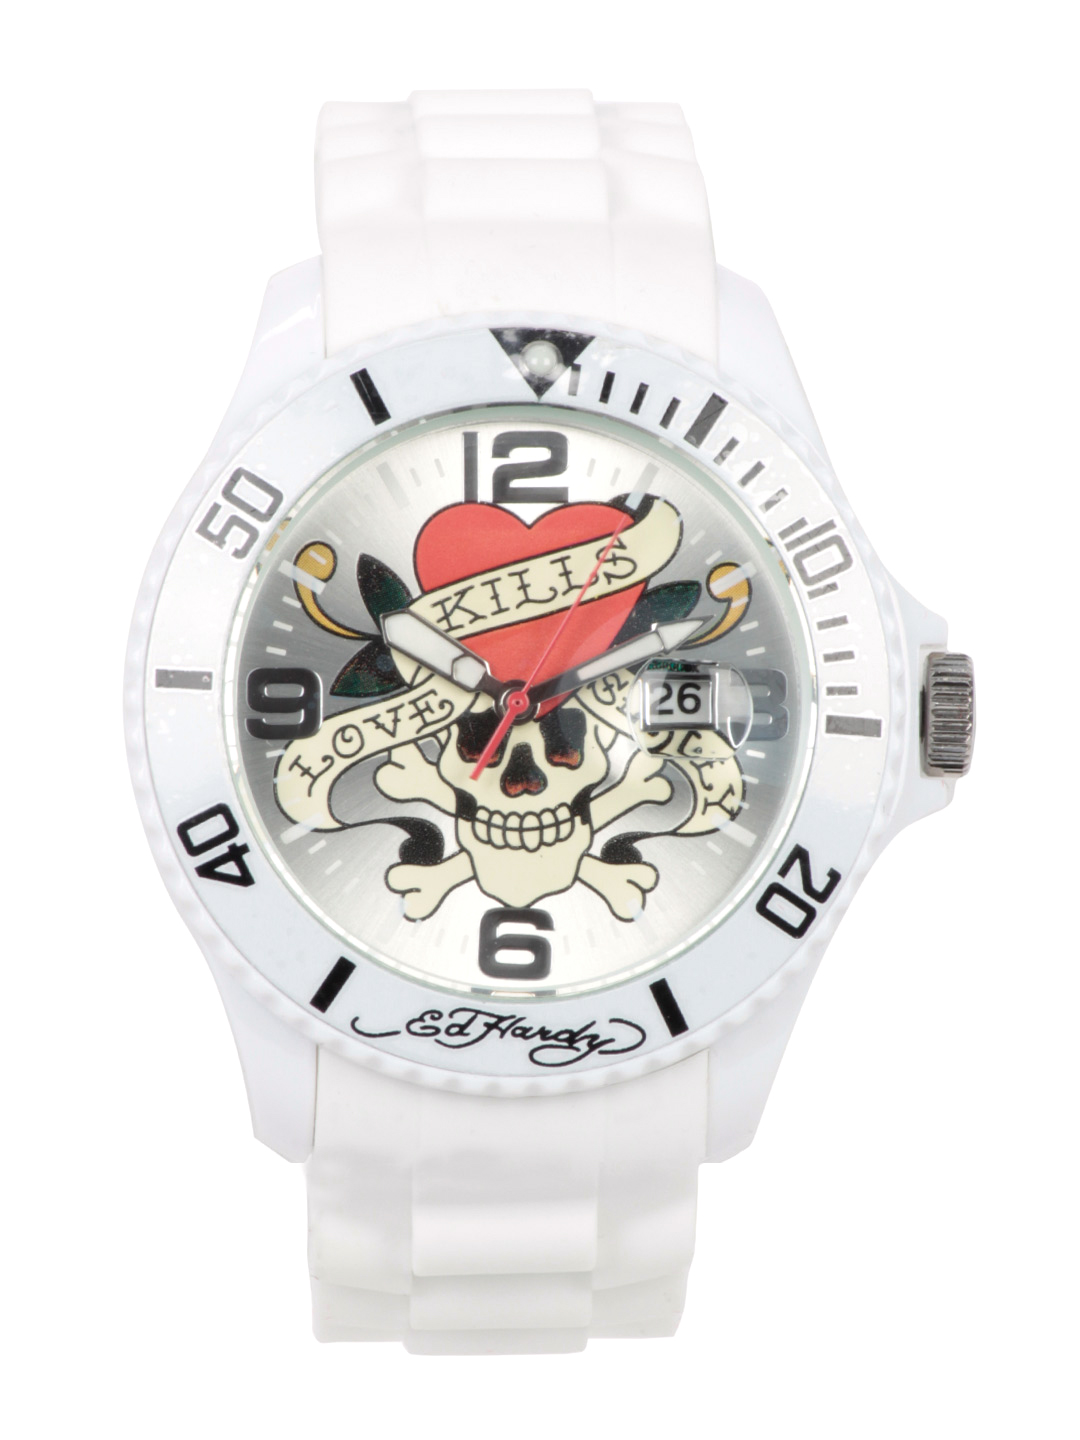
Ed Hardy Men Silver Dial Watch
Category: Accessories / Watches / Watches
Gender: Men
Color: White
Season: Winter 2016
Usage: Casual